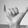
ASL letter: Y